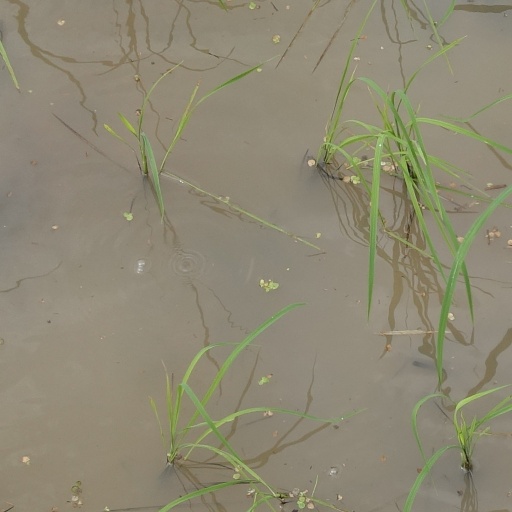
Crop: rice